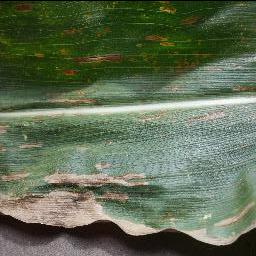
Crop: corn
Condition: (maize)_cercospora_spot_gray_spot